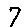
Label: 7